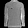
Label: Pullover